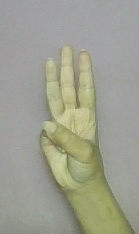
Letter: thaa